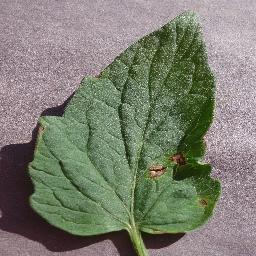
Label: Tomato___Target_Spot